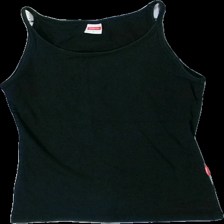
View: front
Type: Tank top
Category: Ladies
Brand: Newbody
Colors: Black
Material: 100% cotton
Cut: Regular
Size: M
Season: Summer
Damage location: middle left
Damage 2 location: middle left
Price range: <50
Recommended usage: Export
Description: svart linne med luddig färg/urtvättad
Comment: urtvättad